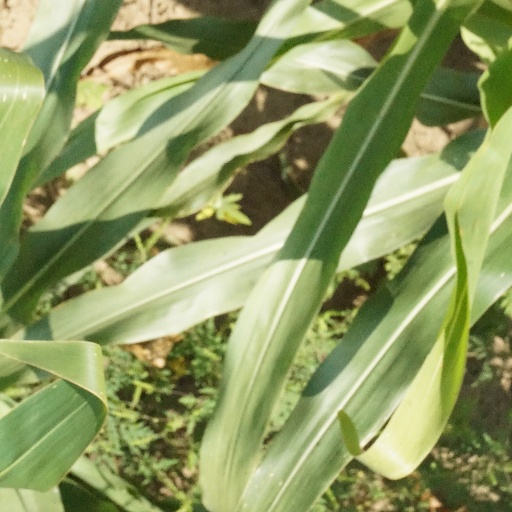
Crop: maize; corn